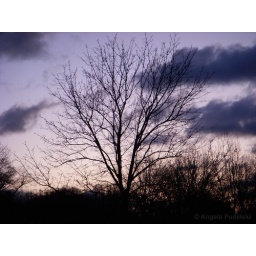
A closeup of the tree and sky in the morning.